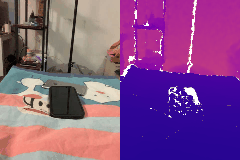
Label: cellphone